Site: brandenburg
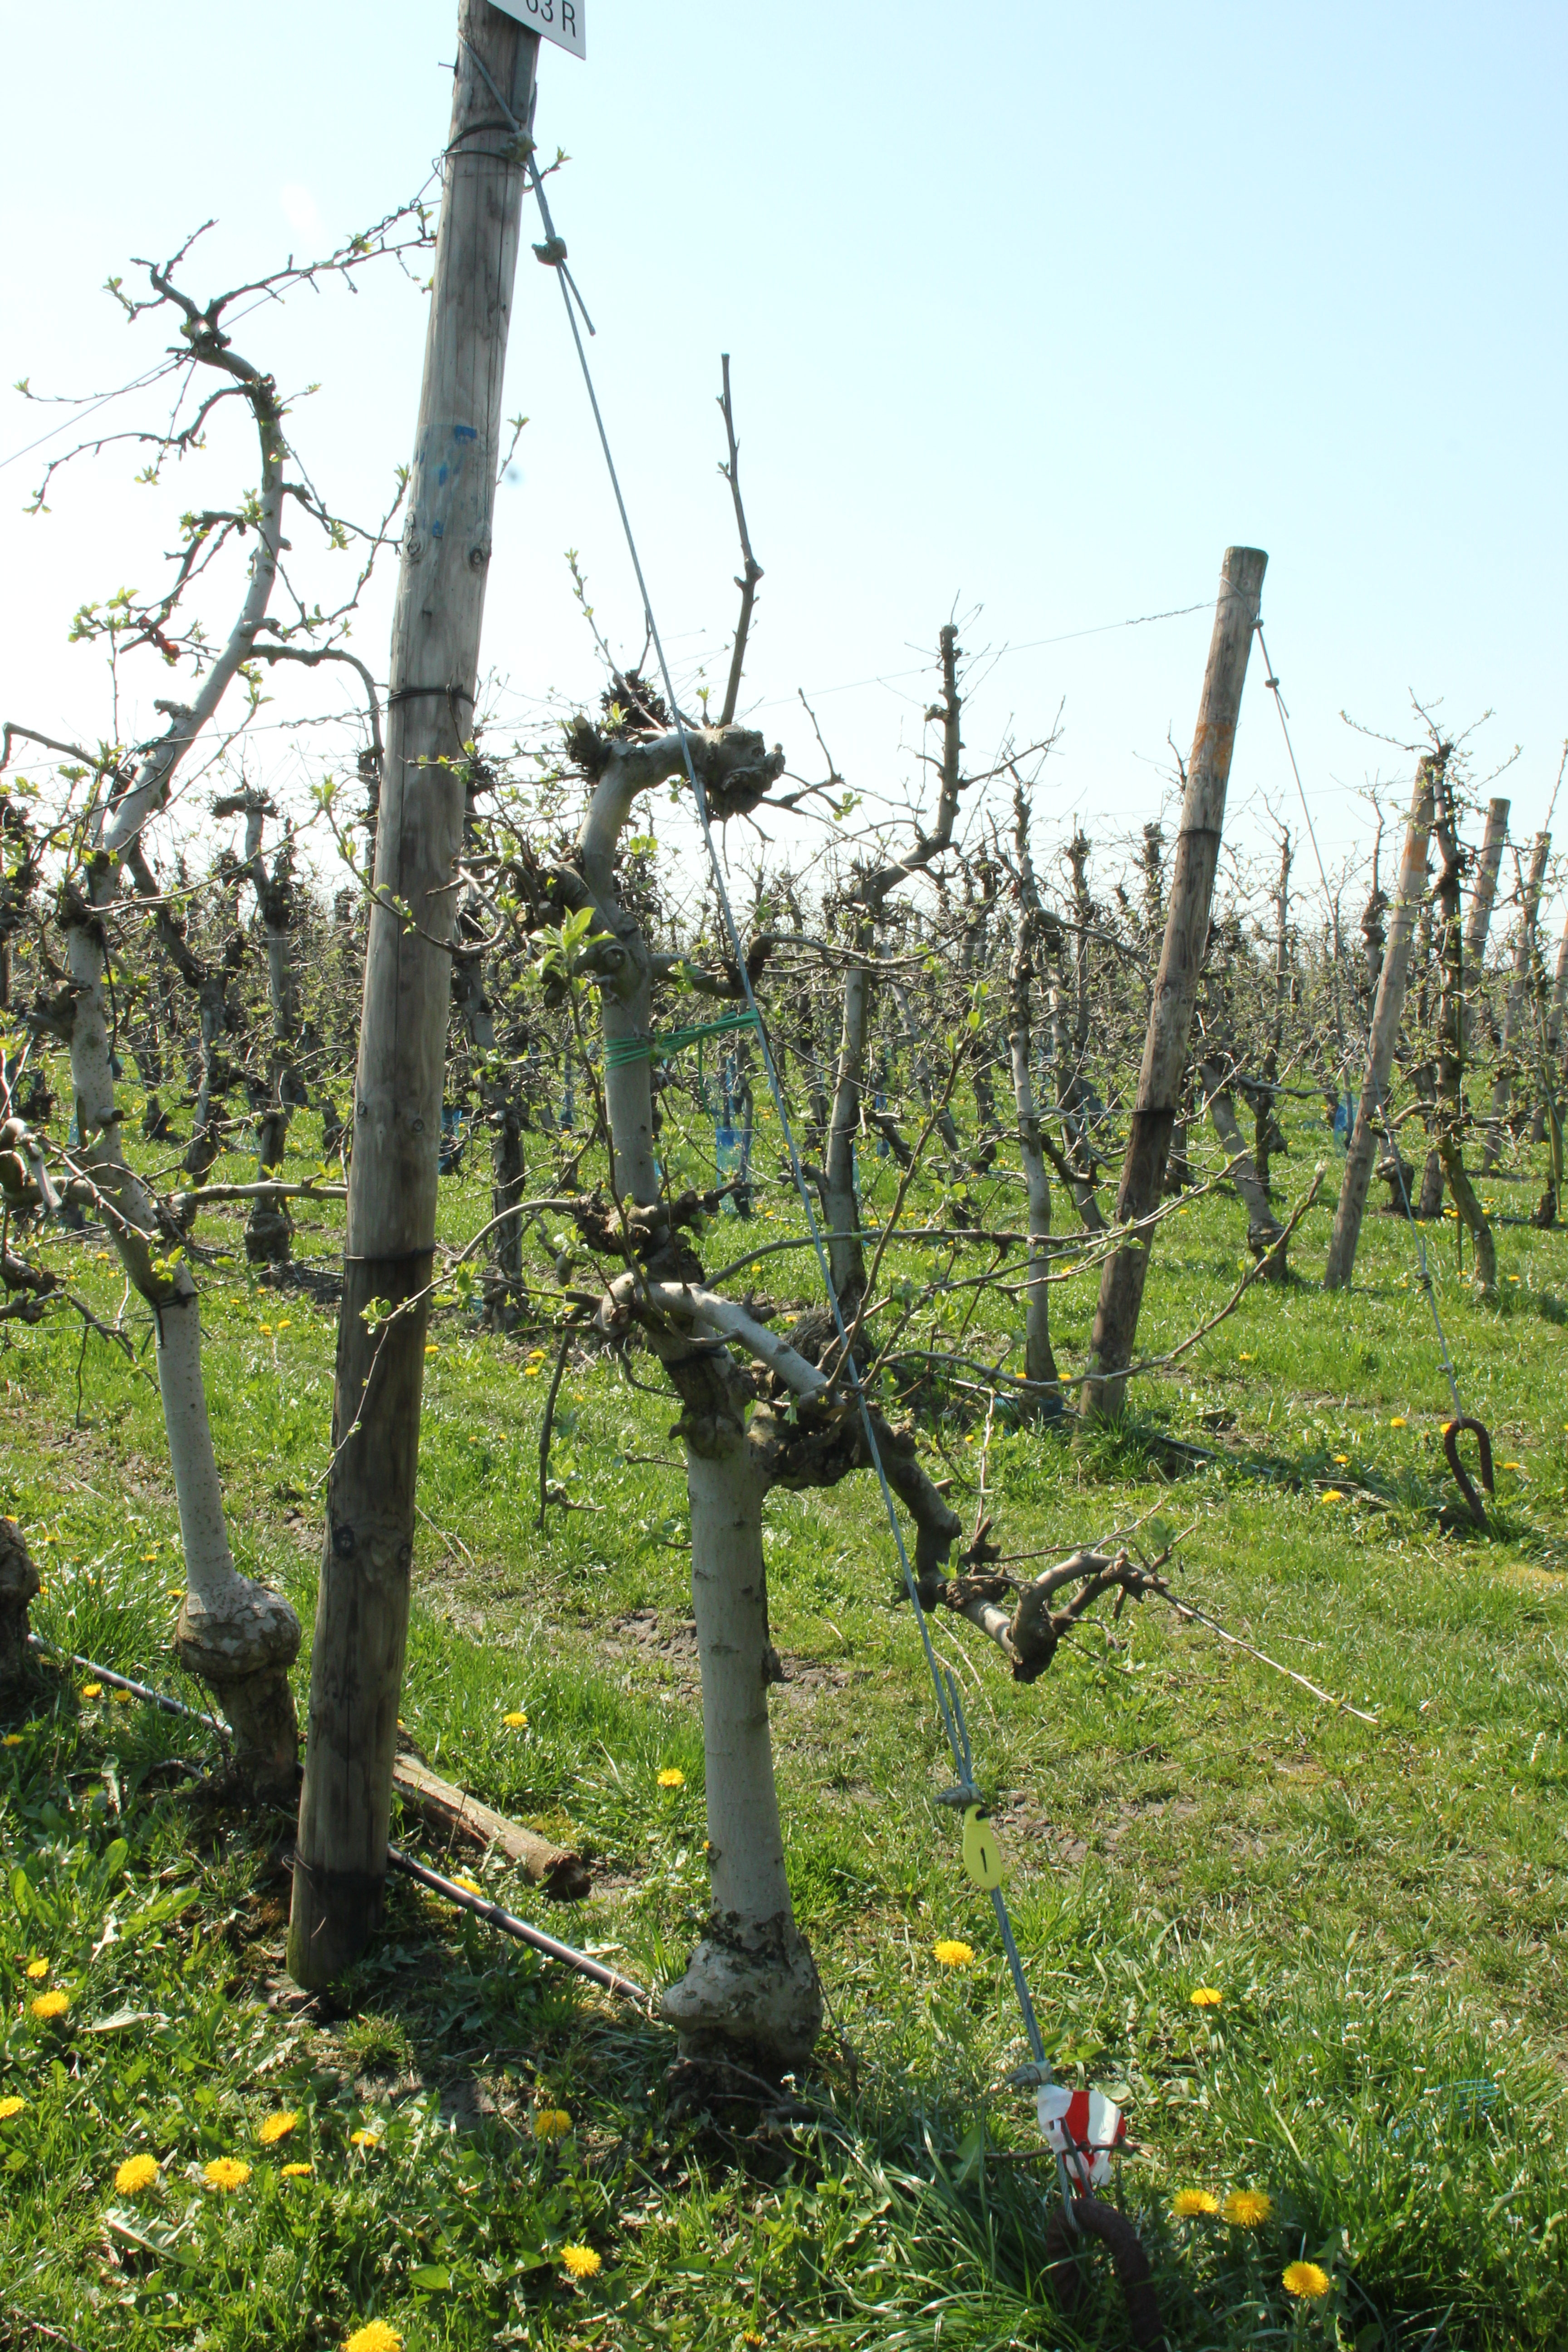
Growth stage (BBCH 56): Inflorescence emergence